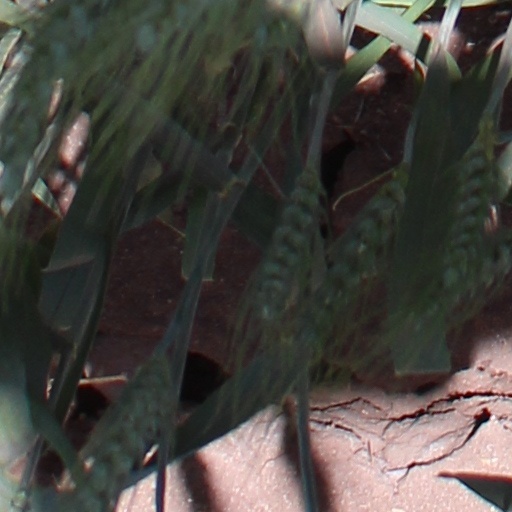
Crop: wheat